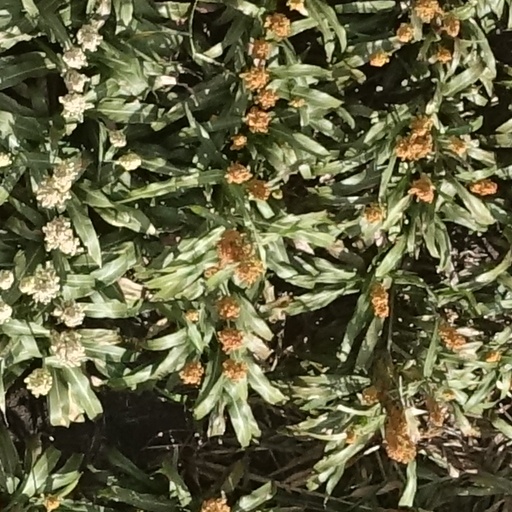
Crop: sorghum